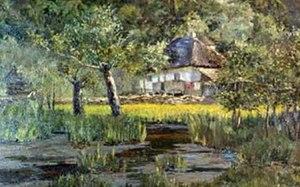
Sofia Petrovna Kouvchinnikova, née Safonova en 1847 et morte en 1907, est une peintre russe, étudiante et maîtresse d'Isaac Levitan. Elle est le modèle de la protagoniste de la nouvelle d'Anton Tchekhov, La Cigale. Elle-même et Lévitan étaient les amis de Tchekhov. Douée pour la peinture et la musique elle s'intéresse aux artistes et à la vie artistique. Pavel Tretiakov fit l'acquisition d'une de ses toiles.